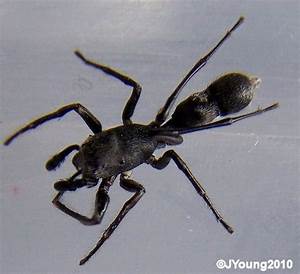
Label: spider